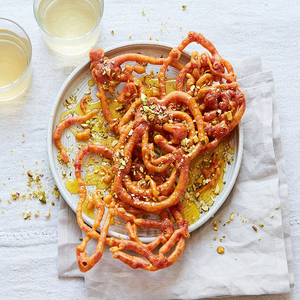
Dish: jalebi